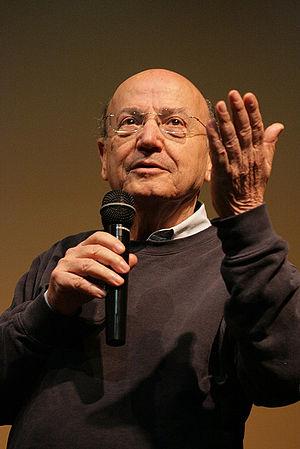
Le Nouveau cinéma grec est un courant du cinéma grec des années 1970-1980 équivalent à la Nouvelle Vague française. Son représentant principal est Theo Angelopoulos.
Le cinéma grec, recouvrant les productions cinématographiques réalisées en Grèce ou considérées comme grecques, est surtout connu par ses grands réalisateurs que sont Theo Angelopoulos, Michael Cacoyannis, Costa-Gavras et Jules Dassin et les grandes actrices Melina Mercouri et Irène Papas. Il existe en 2012 un peu plus de 4 000 films grecs connus et conservés, la plupart uniquement destinés à la diffusion nationale.
Theódoros Angelópoulos, plus connu à l’étranger sous le nom de Theo Angelopoulos, est un cinéaste grec né à Athènes le 27 avril 1935 et mort au Pirée le 24 janvier 2012, à l'âge de 76 ans.